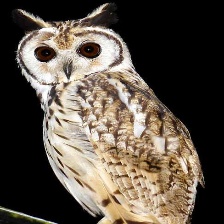
Species: STRIPED OWL
Scientific name: ASIO CLAMATOR
ImageNet parent category: great_grey_owl